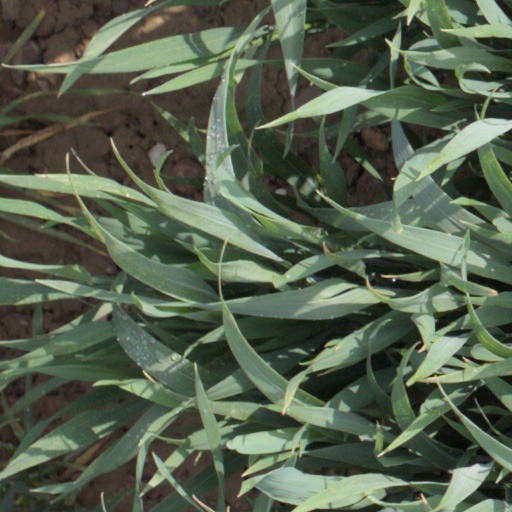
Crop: wheat